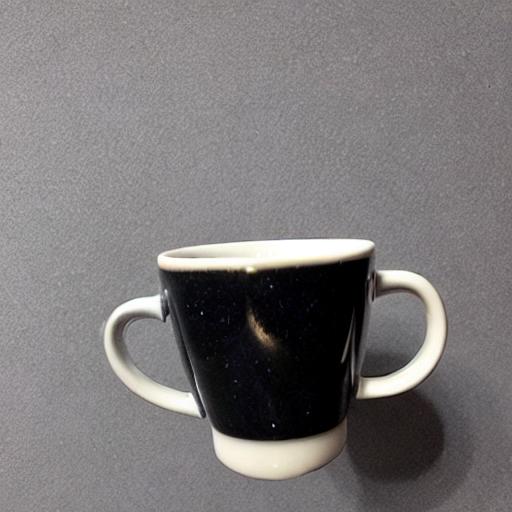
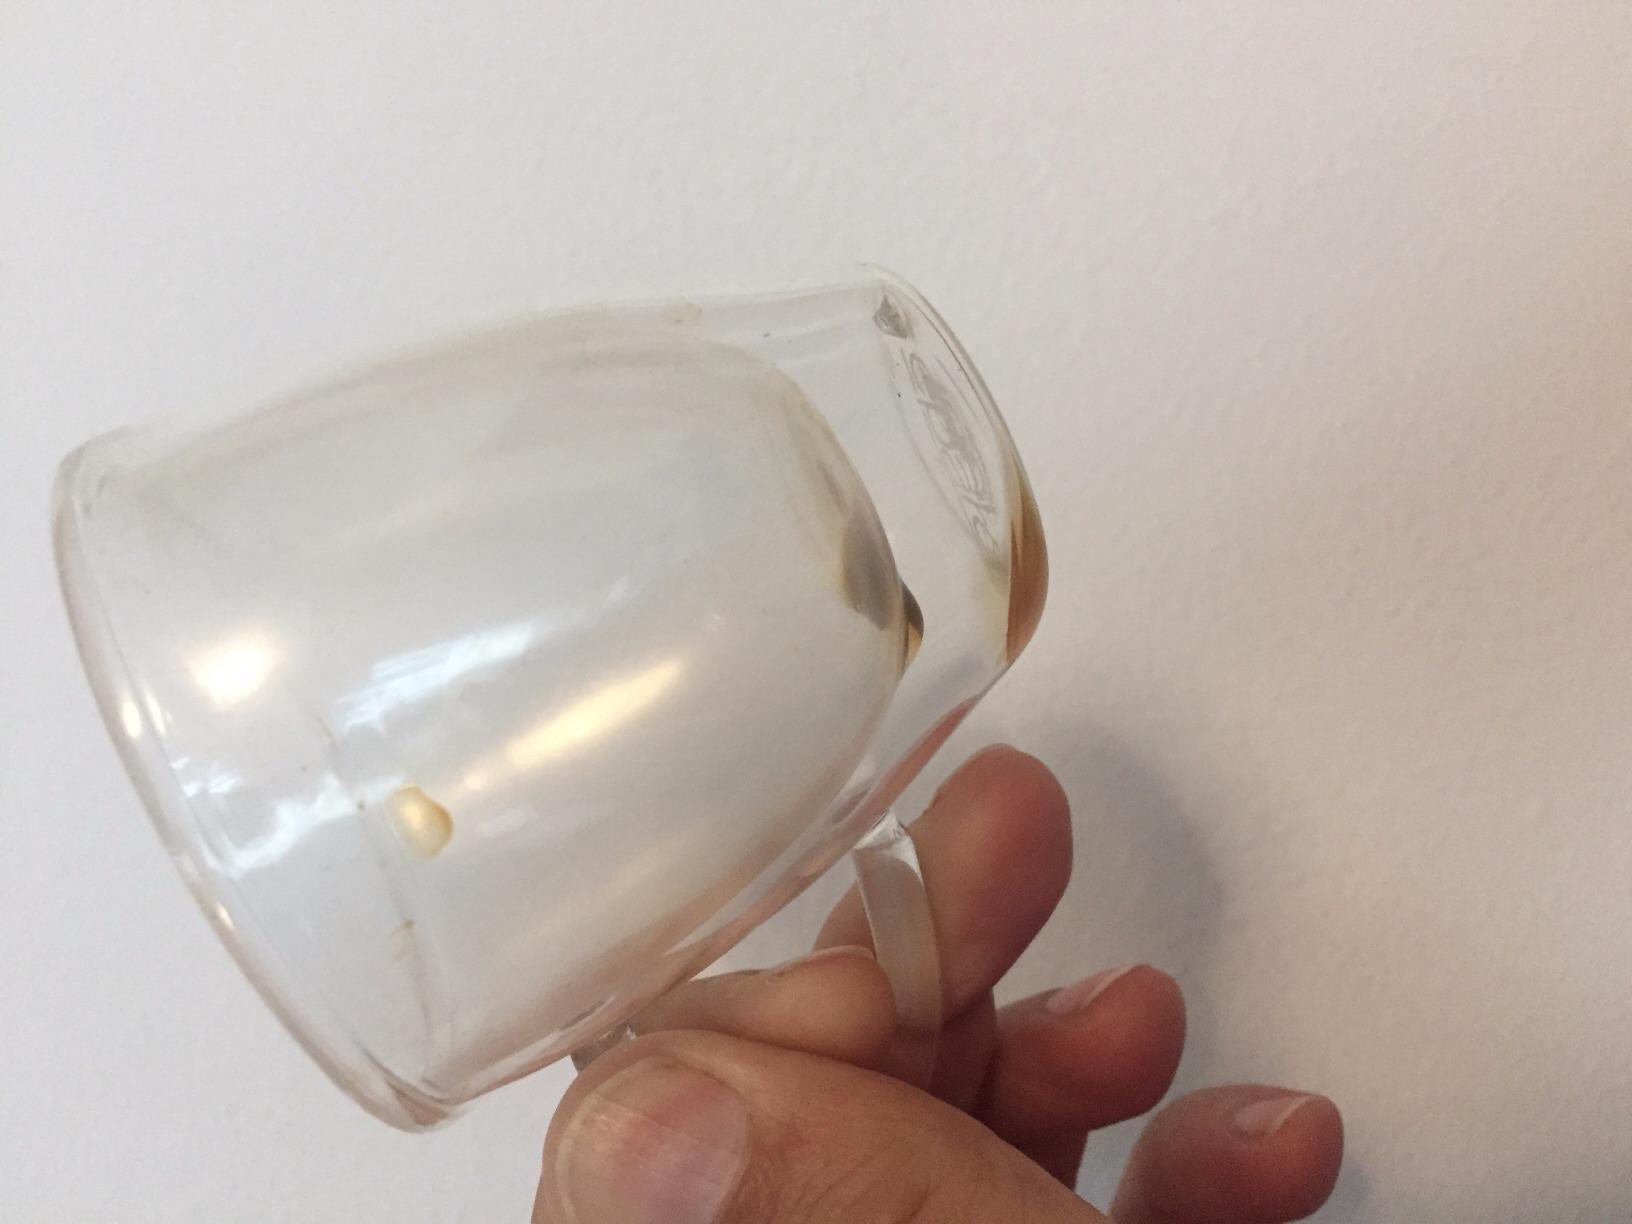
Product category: items_mug
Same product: no